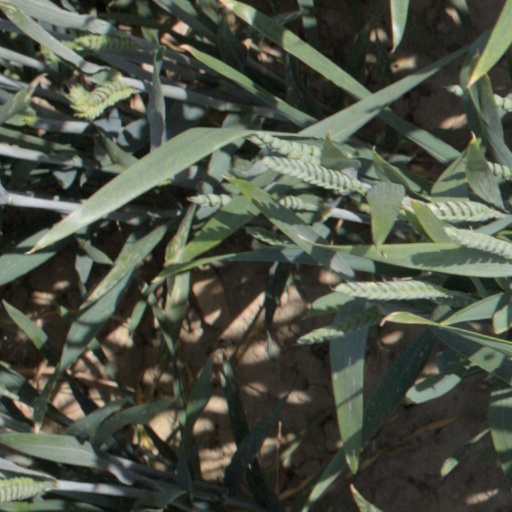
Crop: wheat